Brodric Thomas

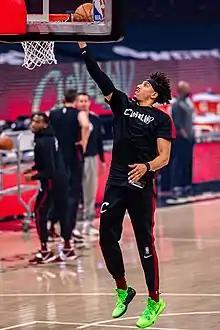
Thomas with the Cleveland Cavaliers in 2021

On February 24, 2021, Thomas was signed by Cleveland Cavaliers to a two-way contract. He was re-signed on September 15, but was later waived on October 12.